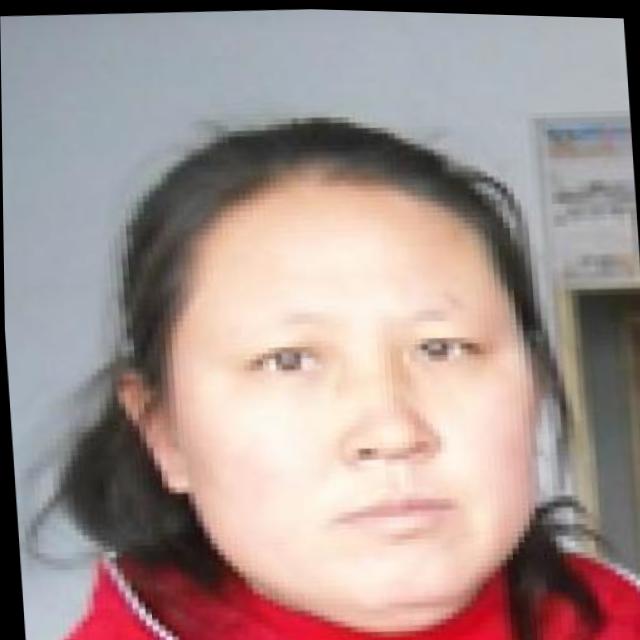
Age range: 21-44